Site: brandenburg
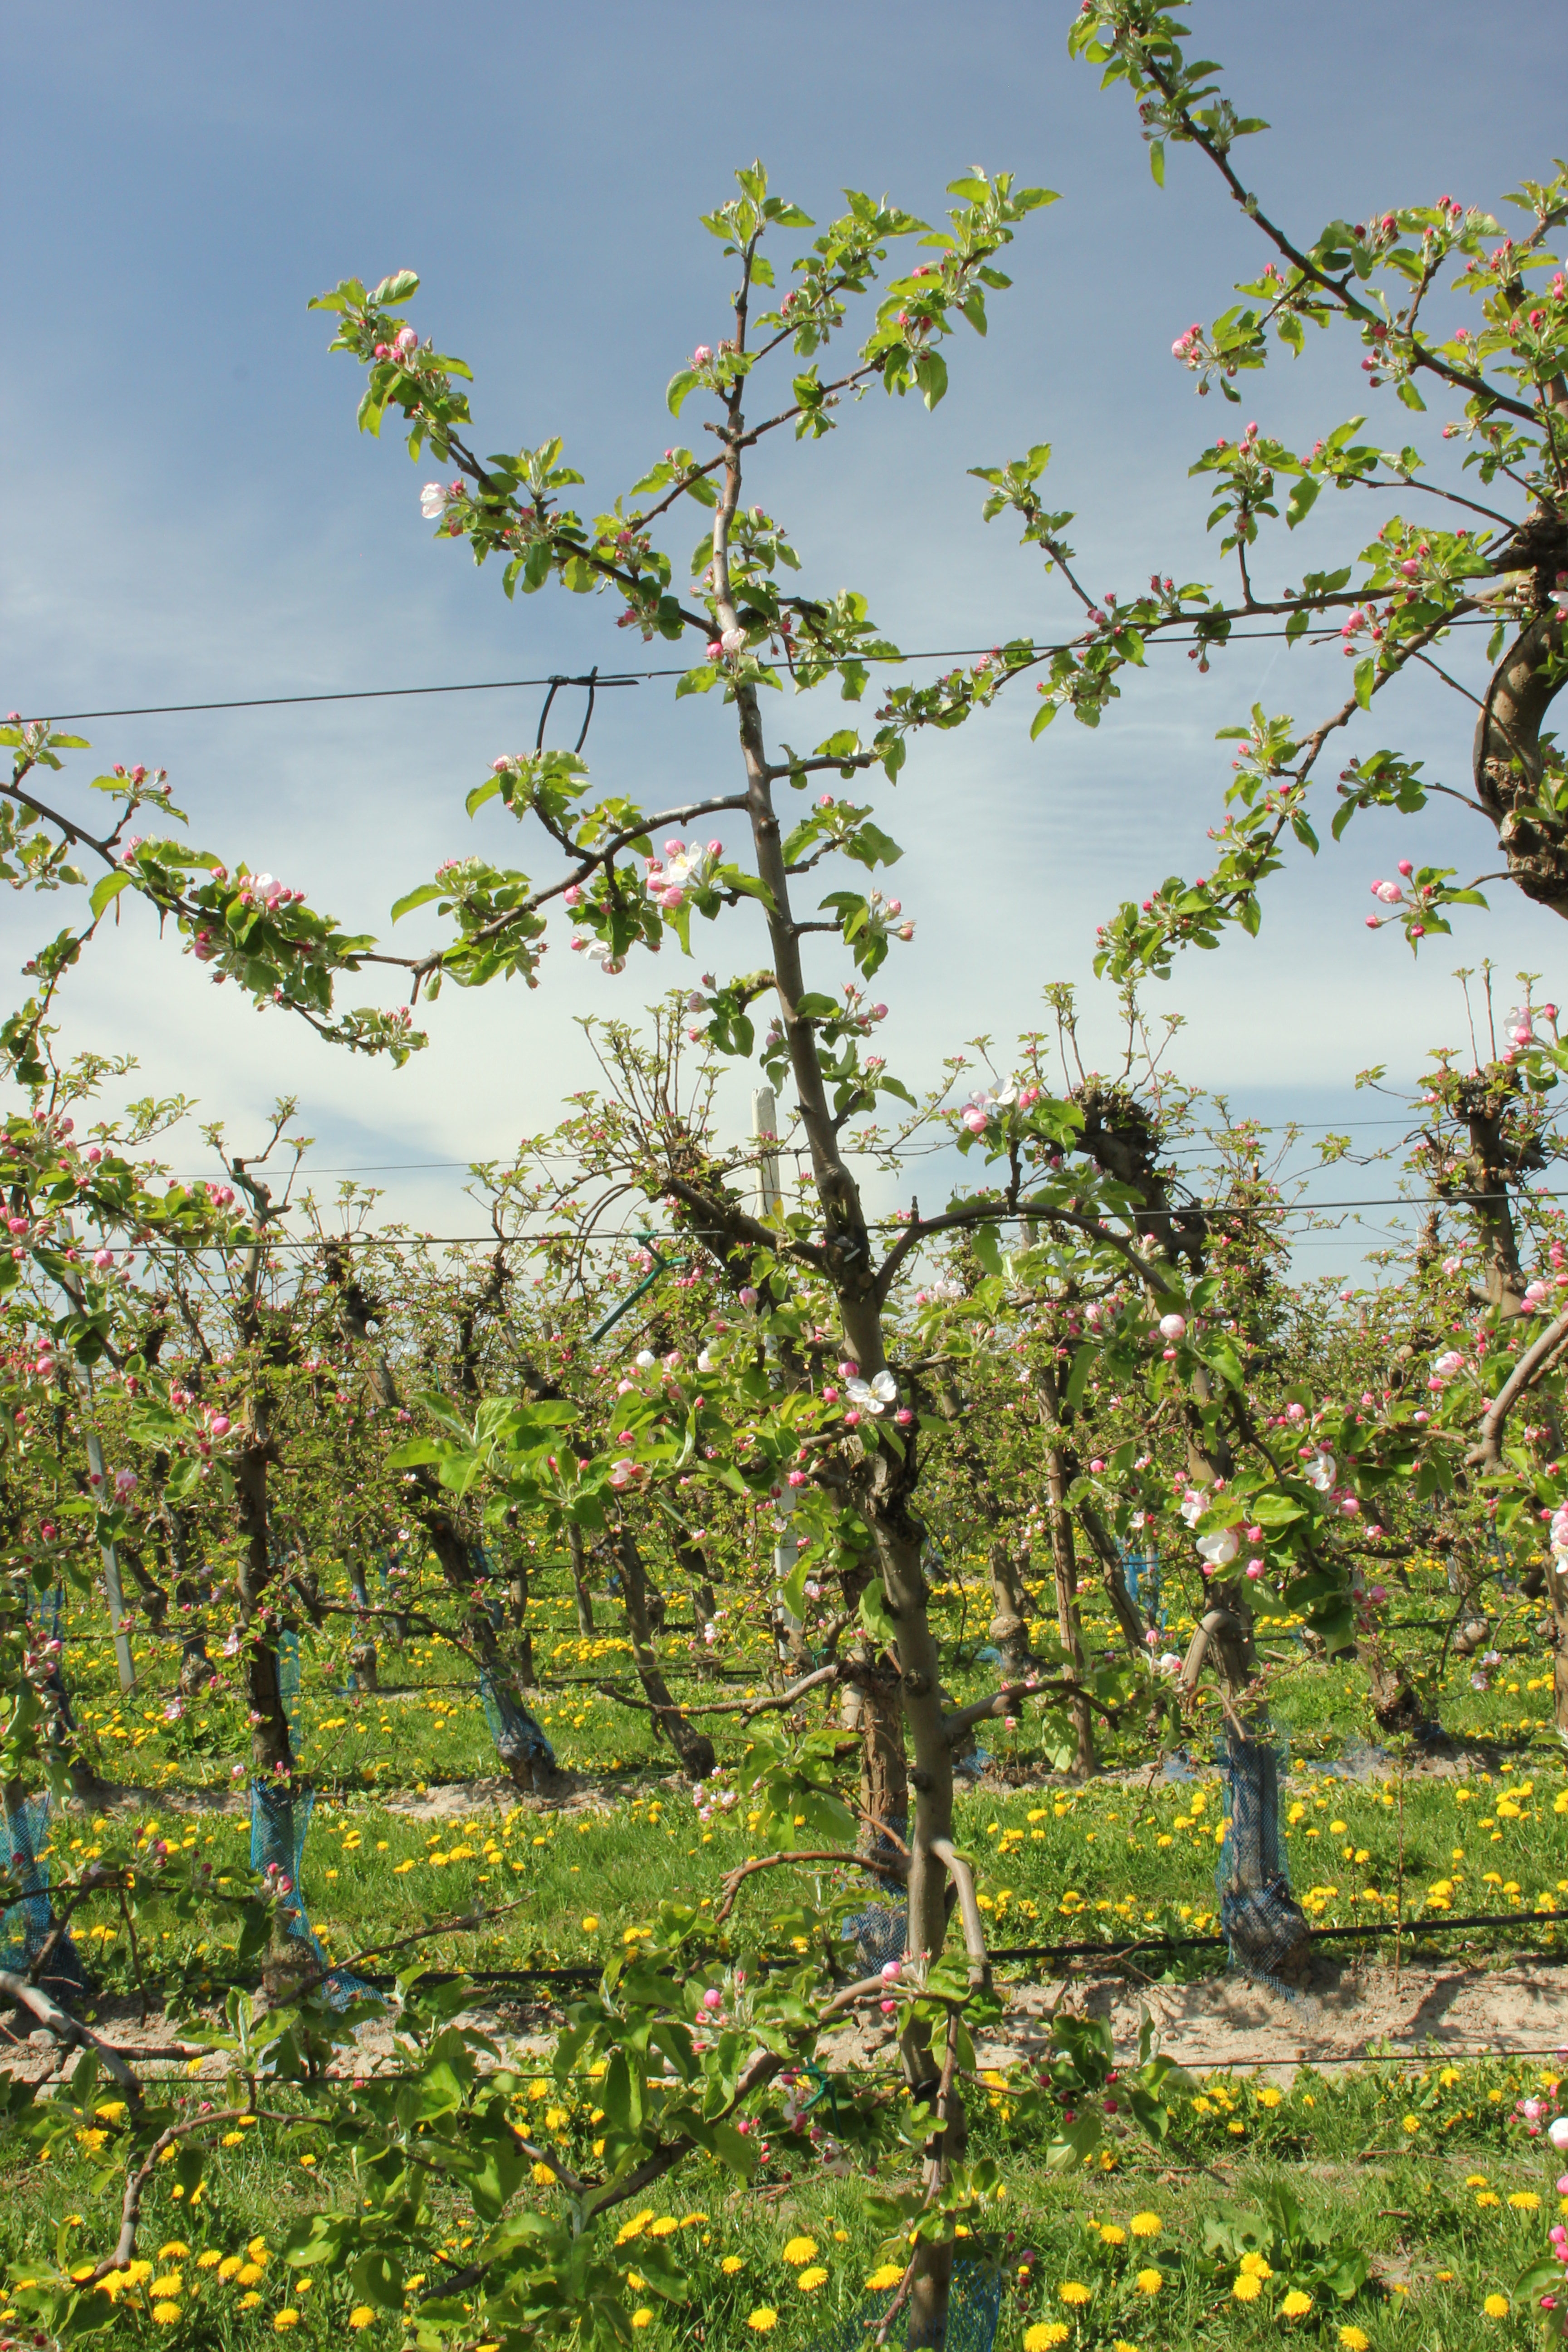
Growth stage (BBCH 57): Inflorescence emergence